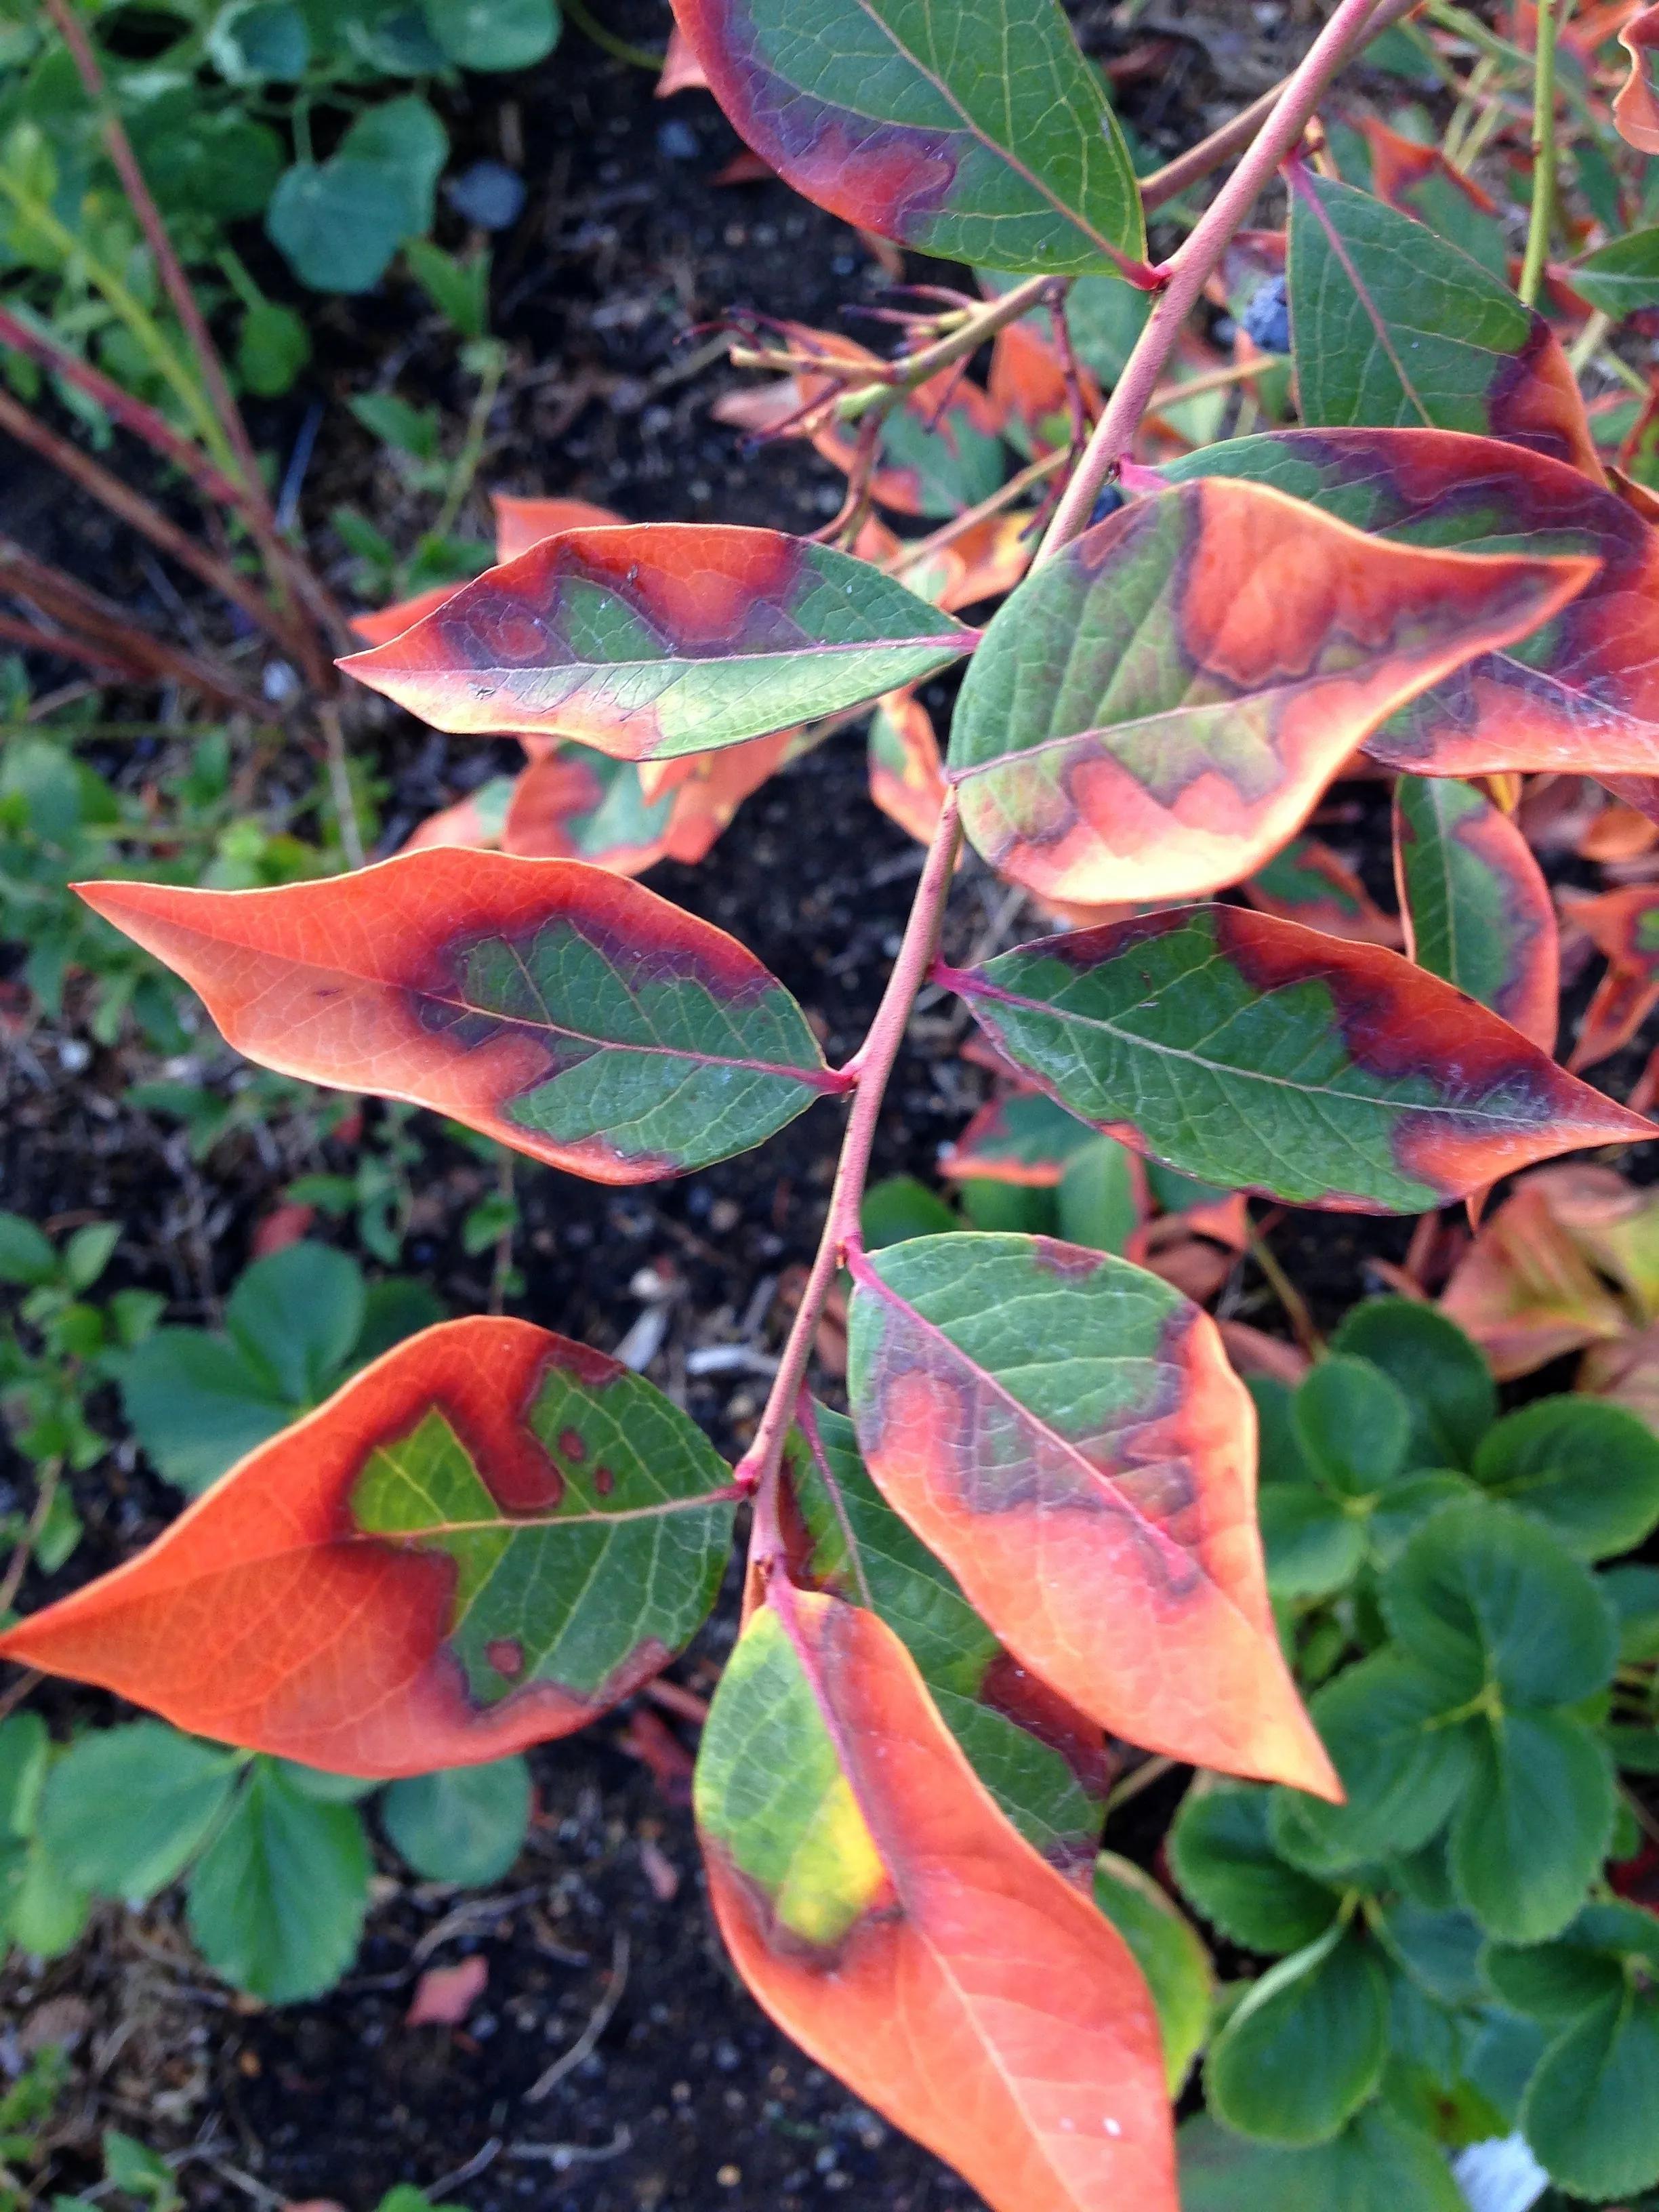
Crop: blueberry
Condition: scorch